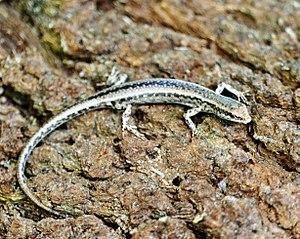
Cryptoblepharus metallicus est une espèce de sauriens de la famille des Scincidae.